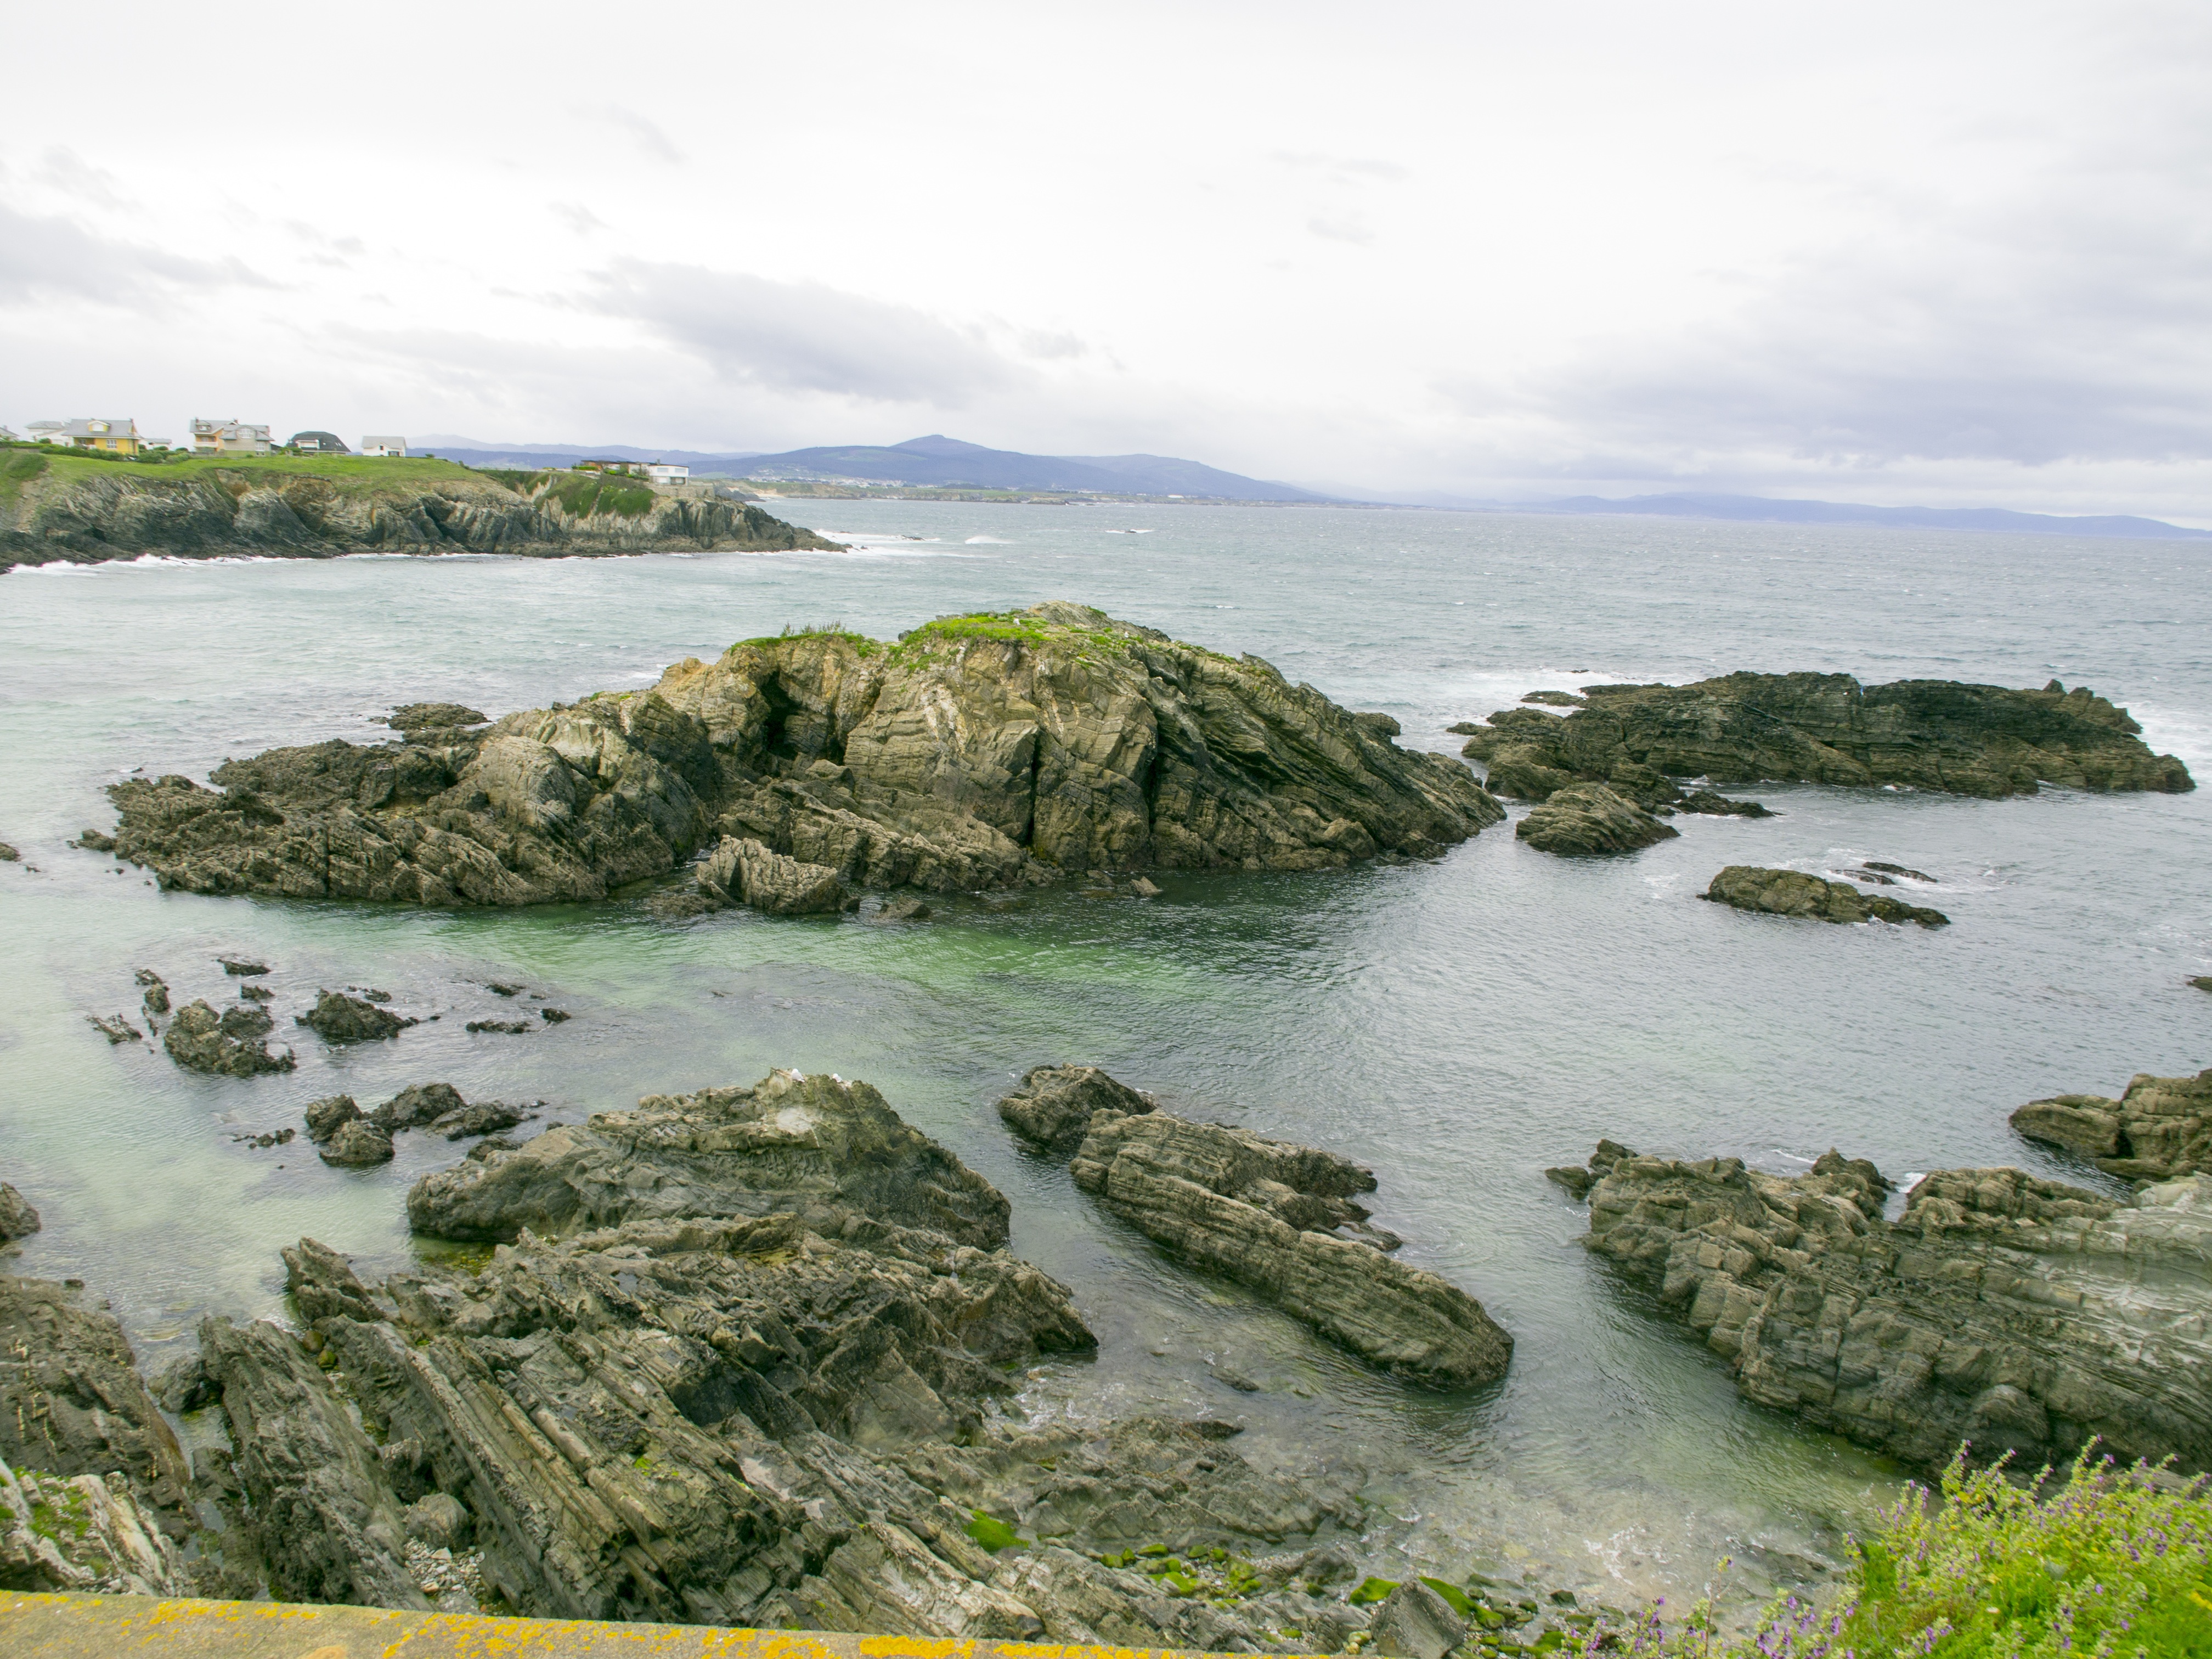
sea, coast, rock, ocean, shore, cliff, cove, inlet, bay, terrain, rocks, geology, cliffs, wetland, habitat, loch, ecosystem, cape, islet, asturias, landform, tapia casariego